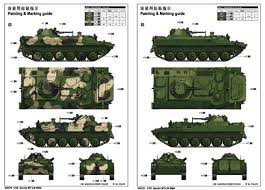
Label: MT_LB